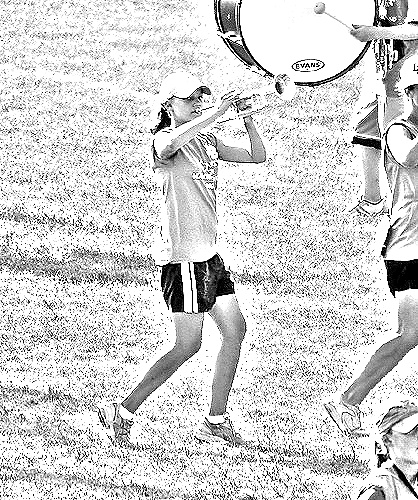
Portrait style: Sketch Portrait